Brisbane Strikers FC

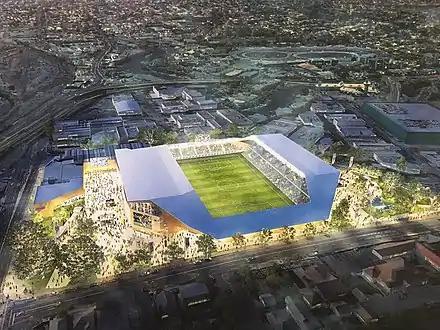
The Strikers commissioned Cox Architects to design a 15,694-seat boutique stadium for Perry Park as part of the club's bid to join the A-League.

The Strikers qualified for the quarter-finals for the very first time on 29 August 2019, when they defeated Manly United 1–0 in front of 1240 spectators at Perry Park and drawing Moreland Zebras in the next round.